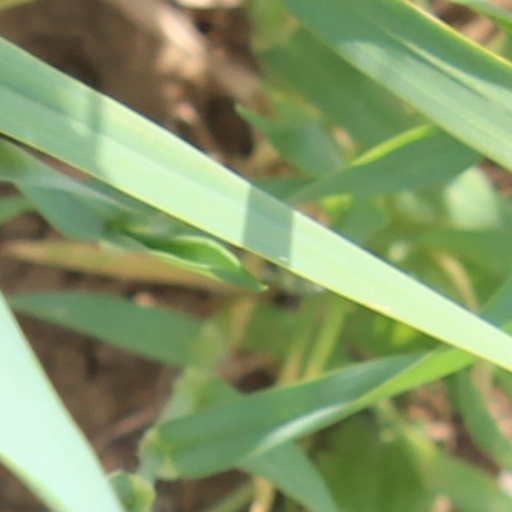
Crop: wheat